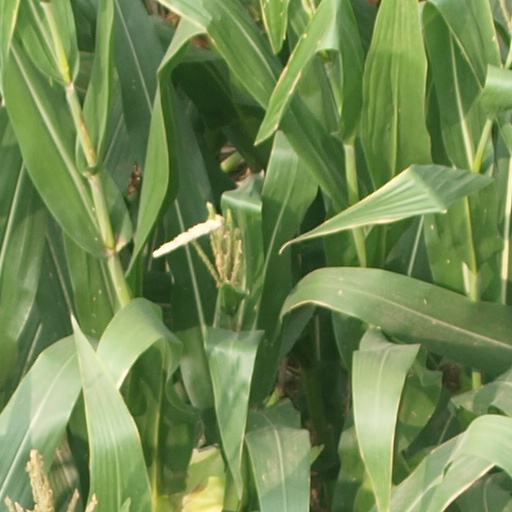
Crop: maize; corn